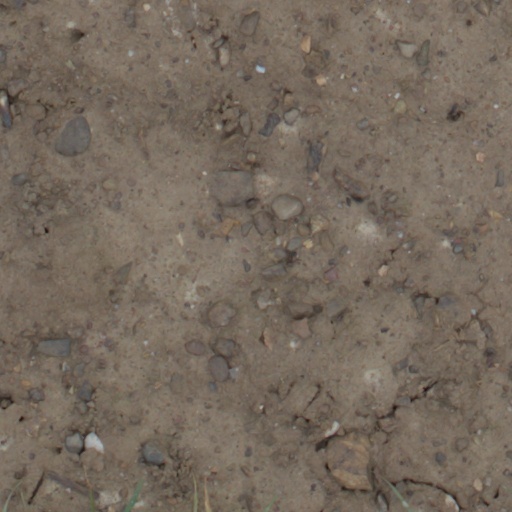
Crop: wheat